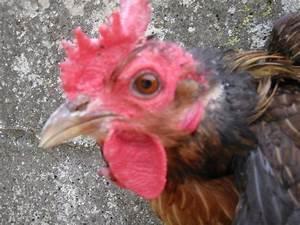
chicken